Murder of Krista Harrison

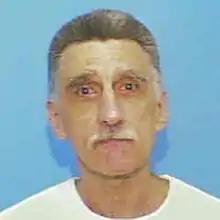
Robert Anthony Buell in 2001

Police then compared the orange carpet fibers found on Harrison's body to the ones in Buell's van, which was the same color as the one seen in 1982. The rear-view windows were a different shape, although it was later revealed that they had been replaced. It was later concluded that the fibers on Harrison's body and the carpet in the van were a likely match and records from Sears indicated that Buell had purchased the same type of car seat that was once contained in the bag and box used to conceal the body. Paint found on the jeans near the dump site matched that on the outside of Buell's residence as well. The jeans themselves were similar to other pairs that he owned. Spray paint in his garage was also matched to some that was present on the box. A fingerprint on plastic concealing Harrison's body did not match Buell’s fingerprints.